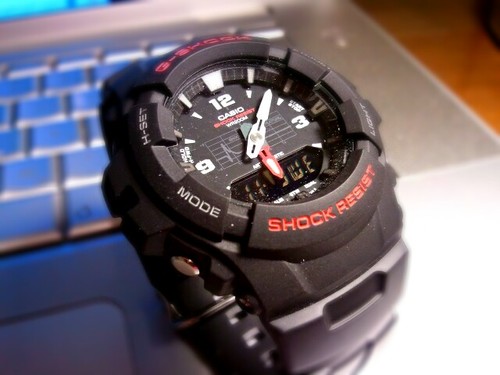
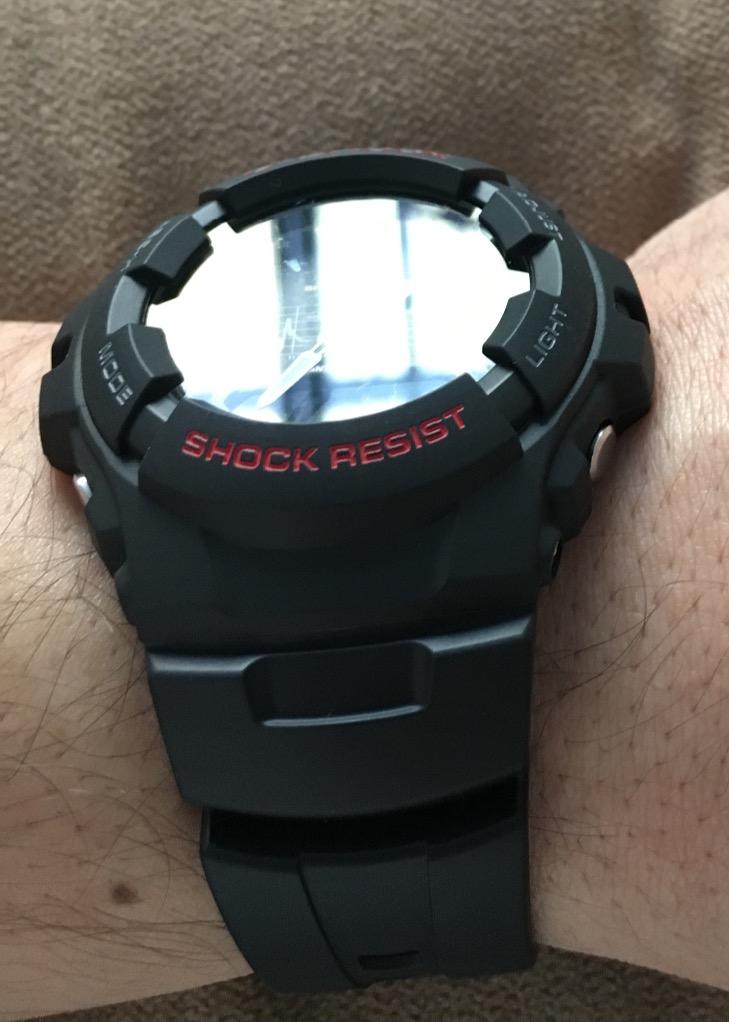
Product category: accessories_watch
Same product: yes